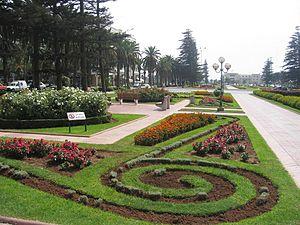
Le parc des villes jumelées, Mohammedia
Mohammédia est une ville et commune du Maroc située à quelques kilomètres de Casablanca, chef-lieu de la préfecture de Mohammédia, dans la région administrative du Casablanca-Settat et anciennement dans le Grand Casablanca.
Belfort est une commune française située dans le nord-est de la région Bourgogne-Franche-Comté. Chef-lieu du Territoire de Belfort, la commune comptait 49 519 habitants en 2015. Elle est la principale commune et le cœur urbain d'une agglomération de 105 390 habitants.